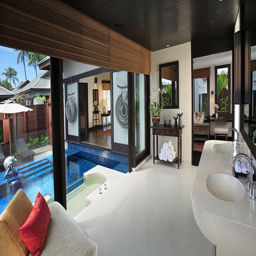
A bathroom with a tub connected to a pool with some sinks inside.
A bathroom overlooking an outdoor space that includes a pool.
There is a double sink in the room and a pool right outside.
A modern looking area leading to a pool and jacuzzi
part of a bathroom next to a swimming pool